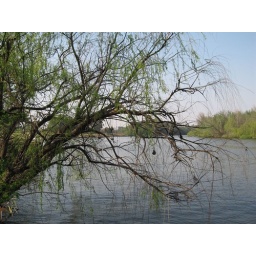
Weaver birds nesting in a tree overhanging the Vaal river.